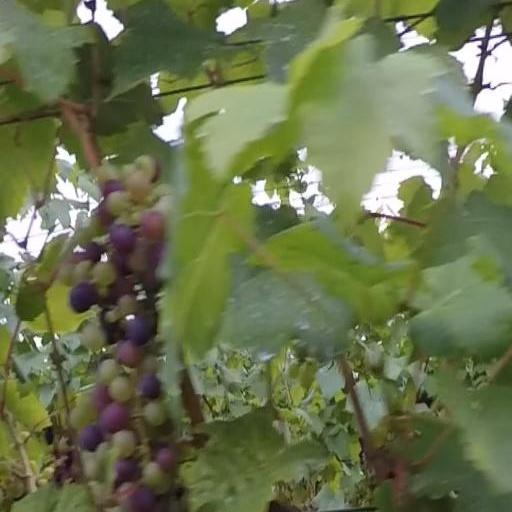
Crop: grape